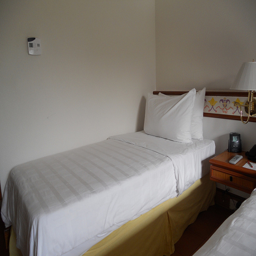
A small white bed sitting up against a wall next to a night stand.
A twin bed in a bedroom with all white walls.
A twin bed on the corner of a room.
A freshly made twin bed in a spare hotel room.
The twin bed is neatly made with white sheets and a pair of pillows.